Sri Lankan sloth bear

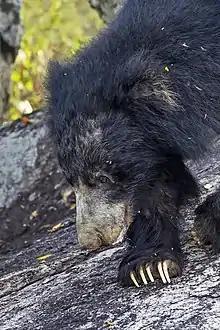
In Yala National Park

The Sri Lankan sloth bear (Melursus ursinus inornatus) is a subspecies of the sloth bear which is found mainly in lowland dry forests in the island of Sri Lanka.